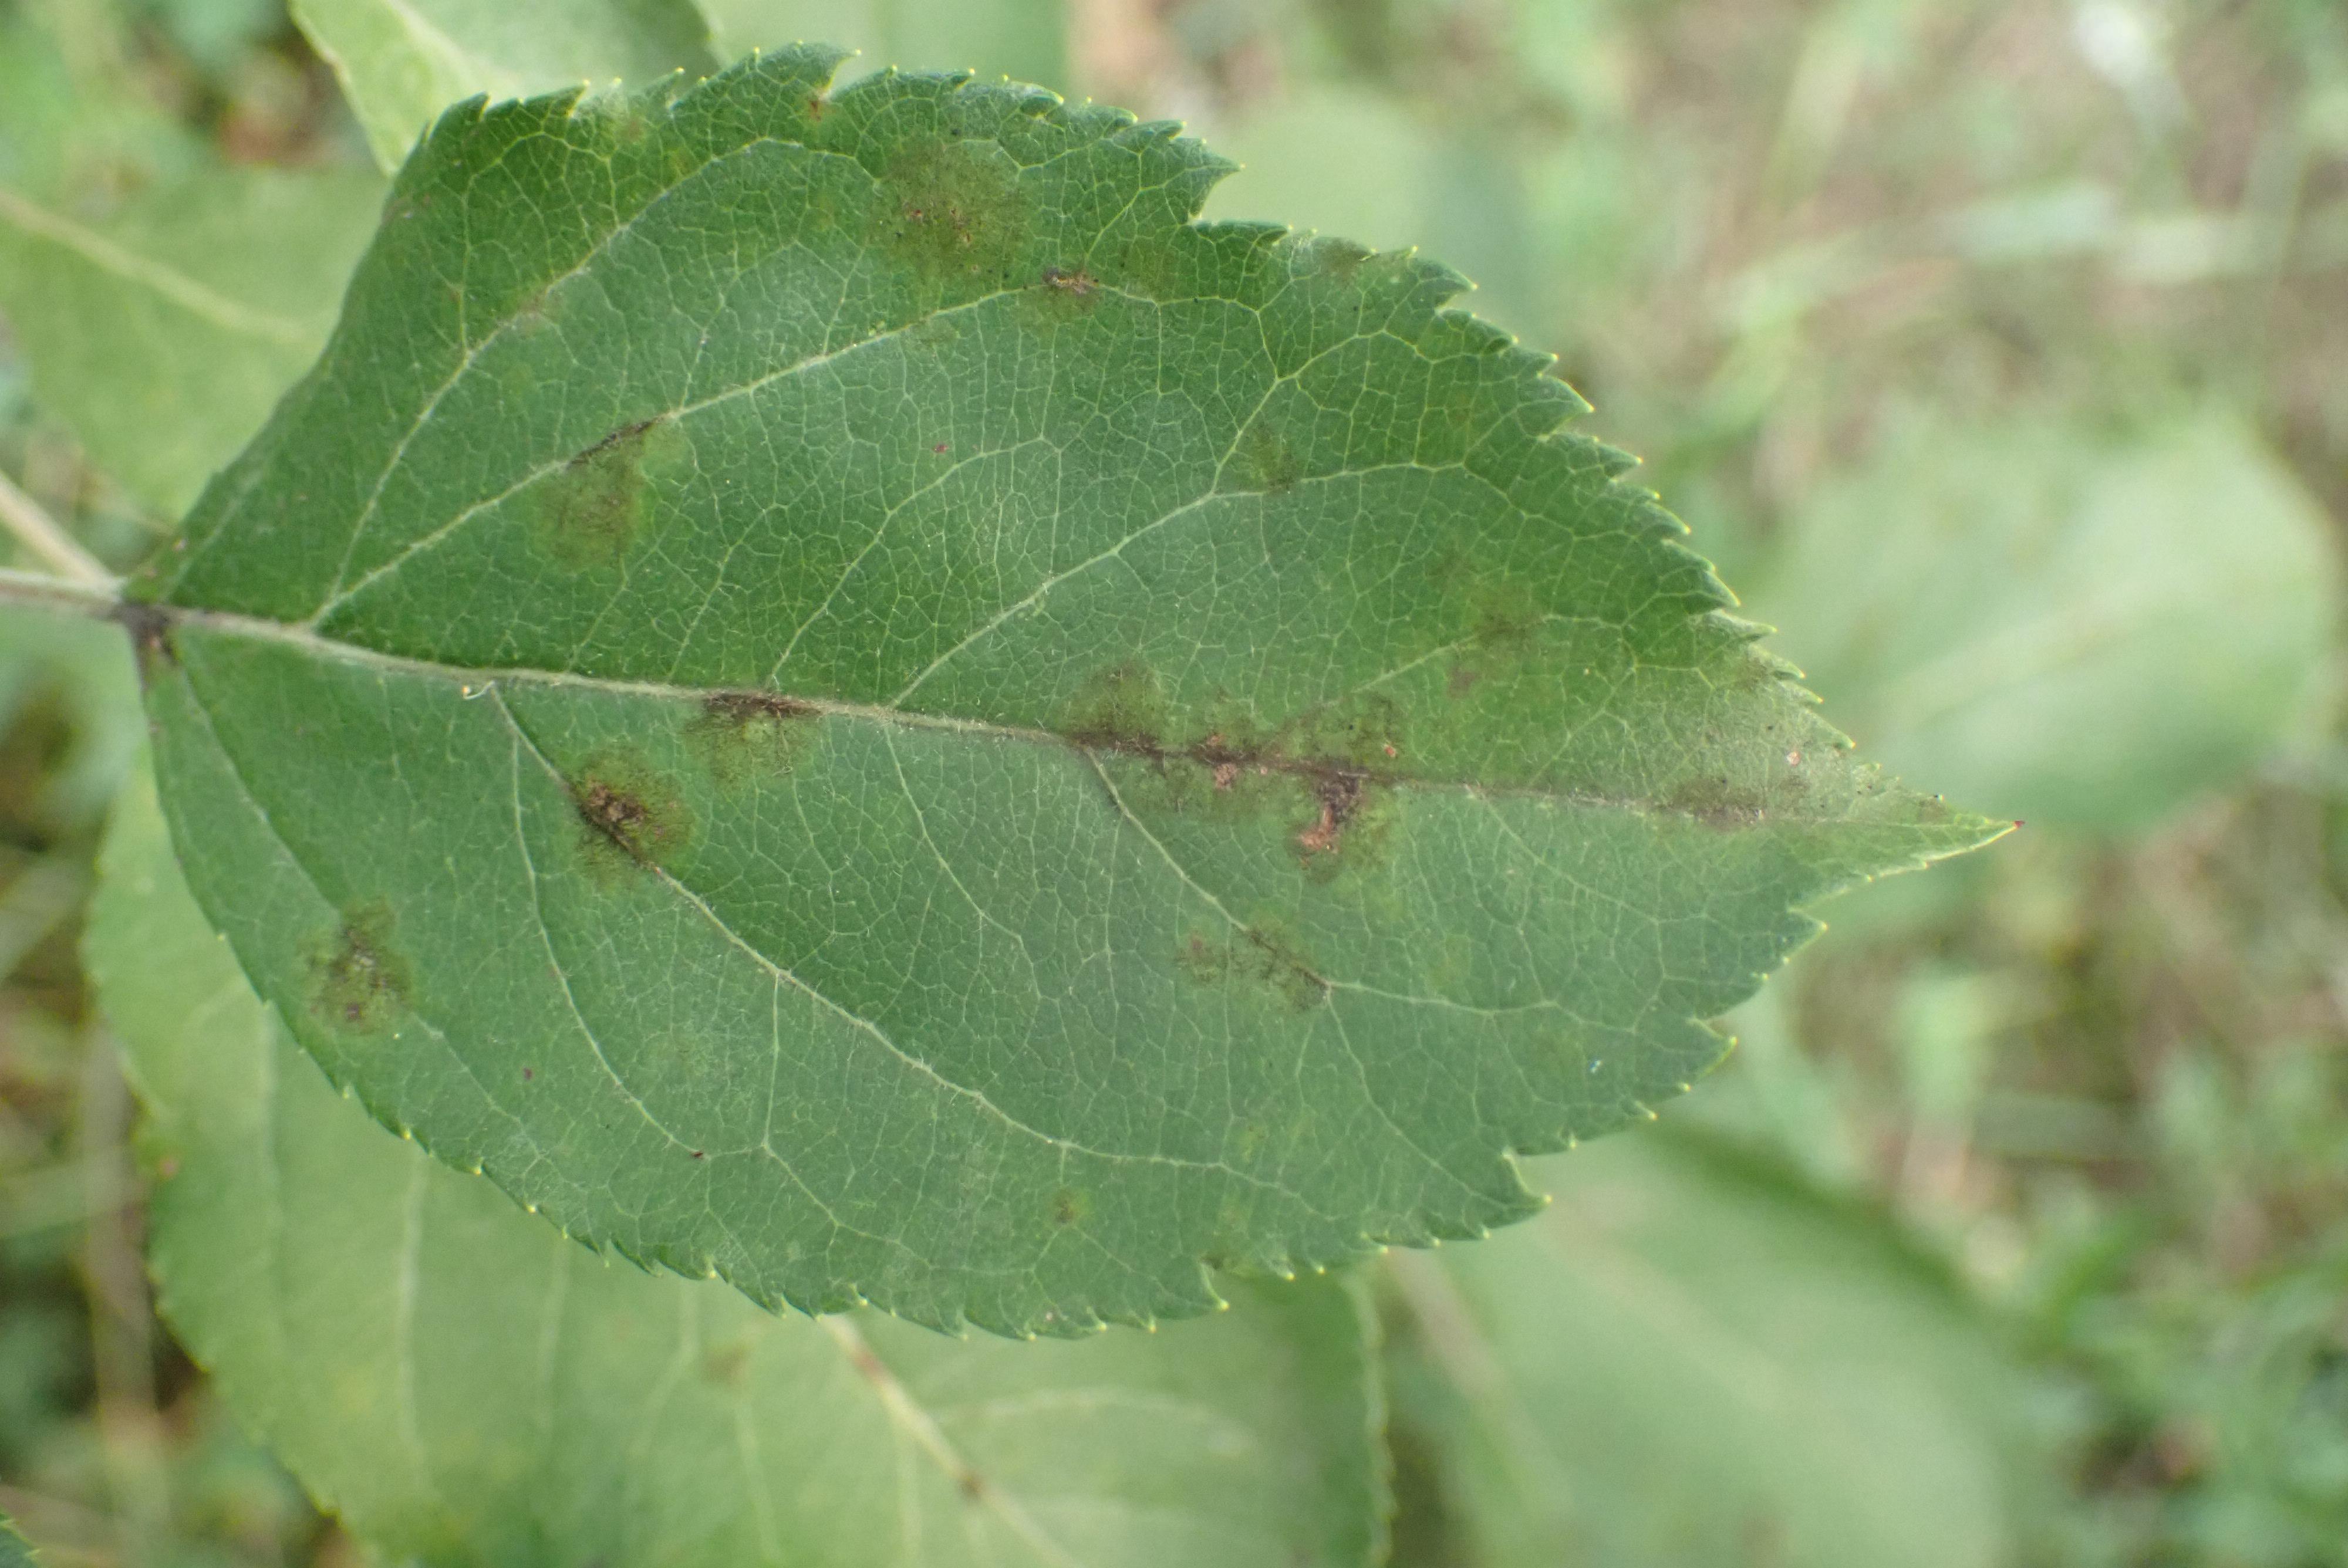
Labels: scab